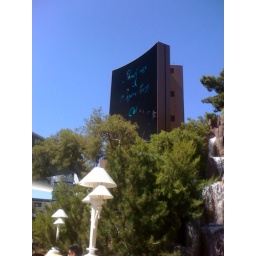
The giant video screen sign for the new Wynn Resort in Las Vegas.